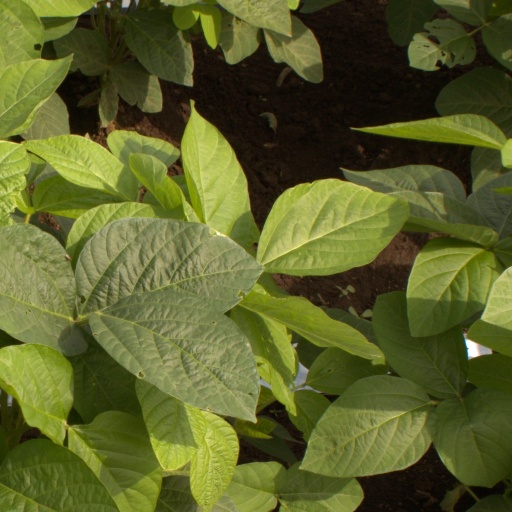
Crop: soybean